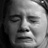
Emotion: sad